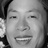
Emotion: happy